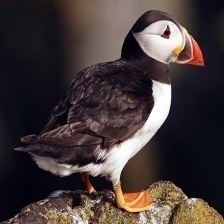
Species: PUFFIN
Scientific name: FRATERCULA